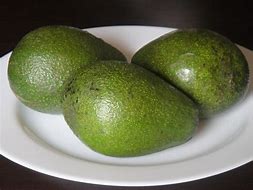
Label: Avocado